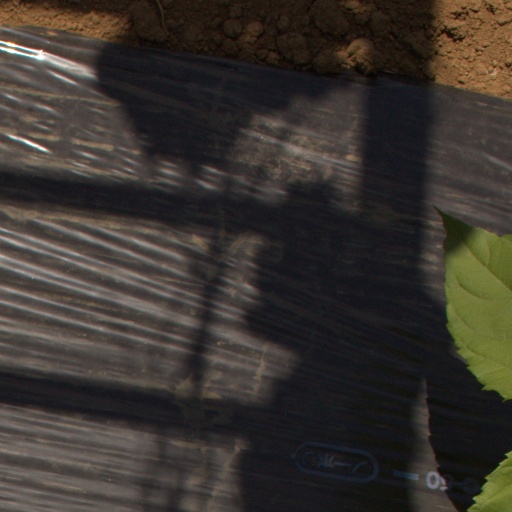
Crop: Jerusalem artichoke